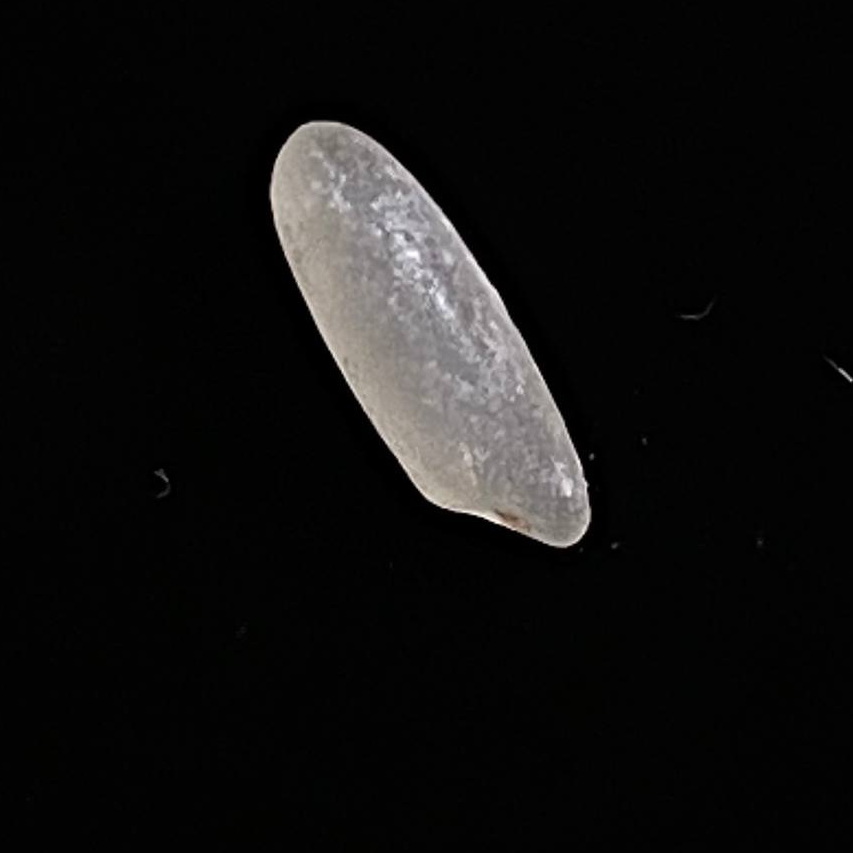
Rice variety: BR28